Julie Andrews

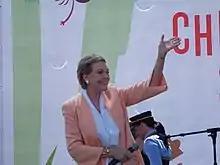
Andrews at "Los Angeles Times" Festival of Books at University of Southern California

From 2005 to 2006, Andrews served as the Official Ambassador for Disneyland's 18-month-long, 50th-anniversary celebration, the "Happiest Homecoming on Earth", travelling to promote the celebration, recording narration and appearing at several events at the park. On 17 March 2005, Andrews appeared onstage during the curtain calls for the musical of "Mary Poppins" at the Prince Edward Theatre in London's West End, where she gave a speech recalling her own memories from making the film and praised the cast for their new interpretation. In 2004, Andrews voiced Queen Lillian in the animated blockbuster "Shrek 2" (2004), reprising the role for its sequels, "Shrek the Third" (2007) and "Shrek Forever After" (2010). Also in 2007, she narrated "Enchanted", a live-action Disney musical comedy that both parodied and paid homage to Disney films.